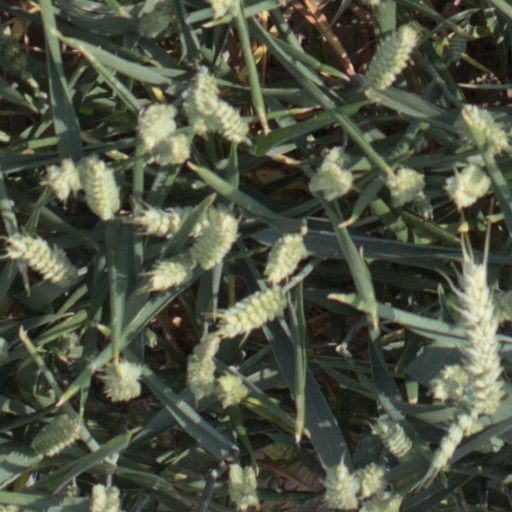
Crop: wheat